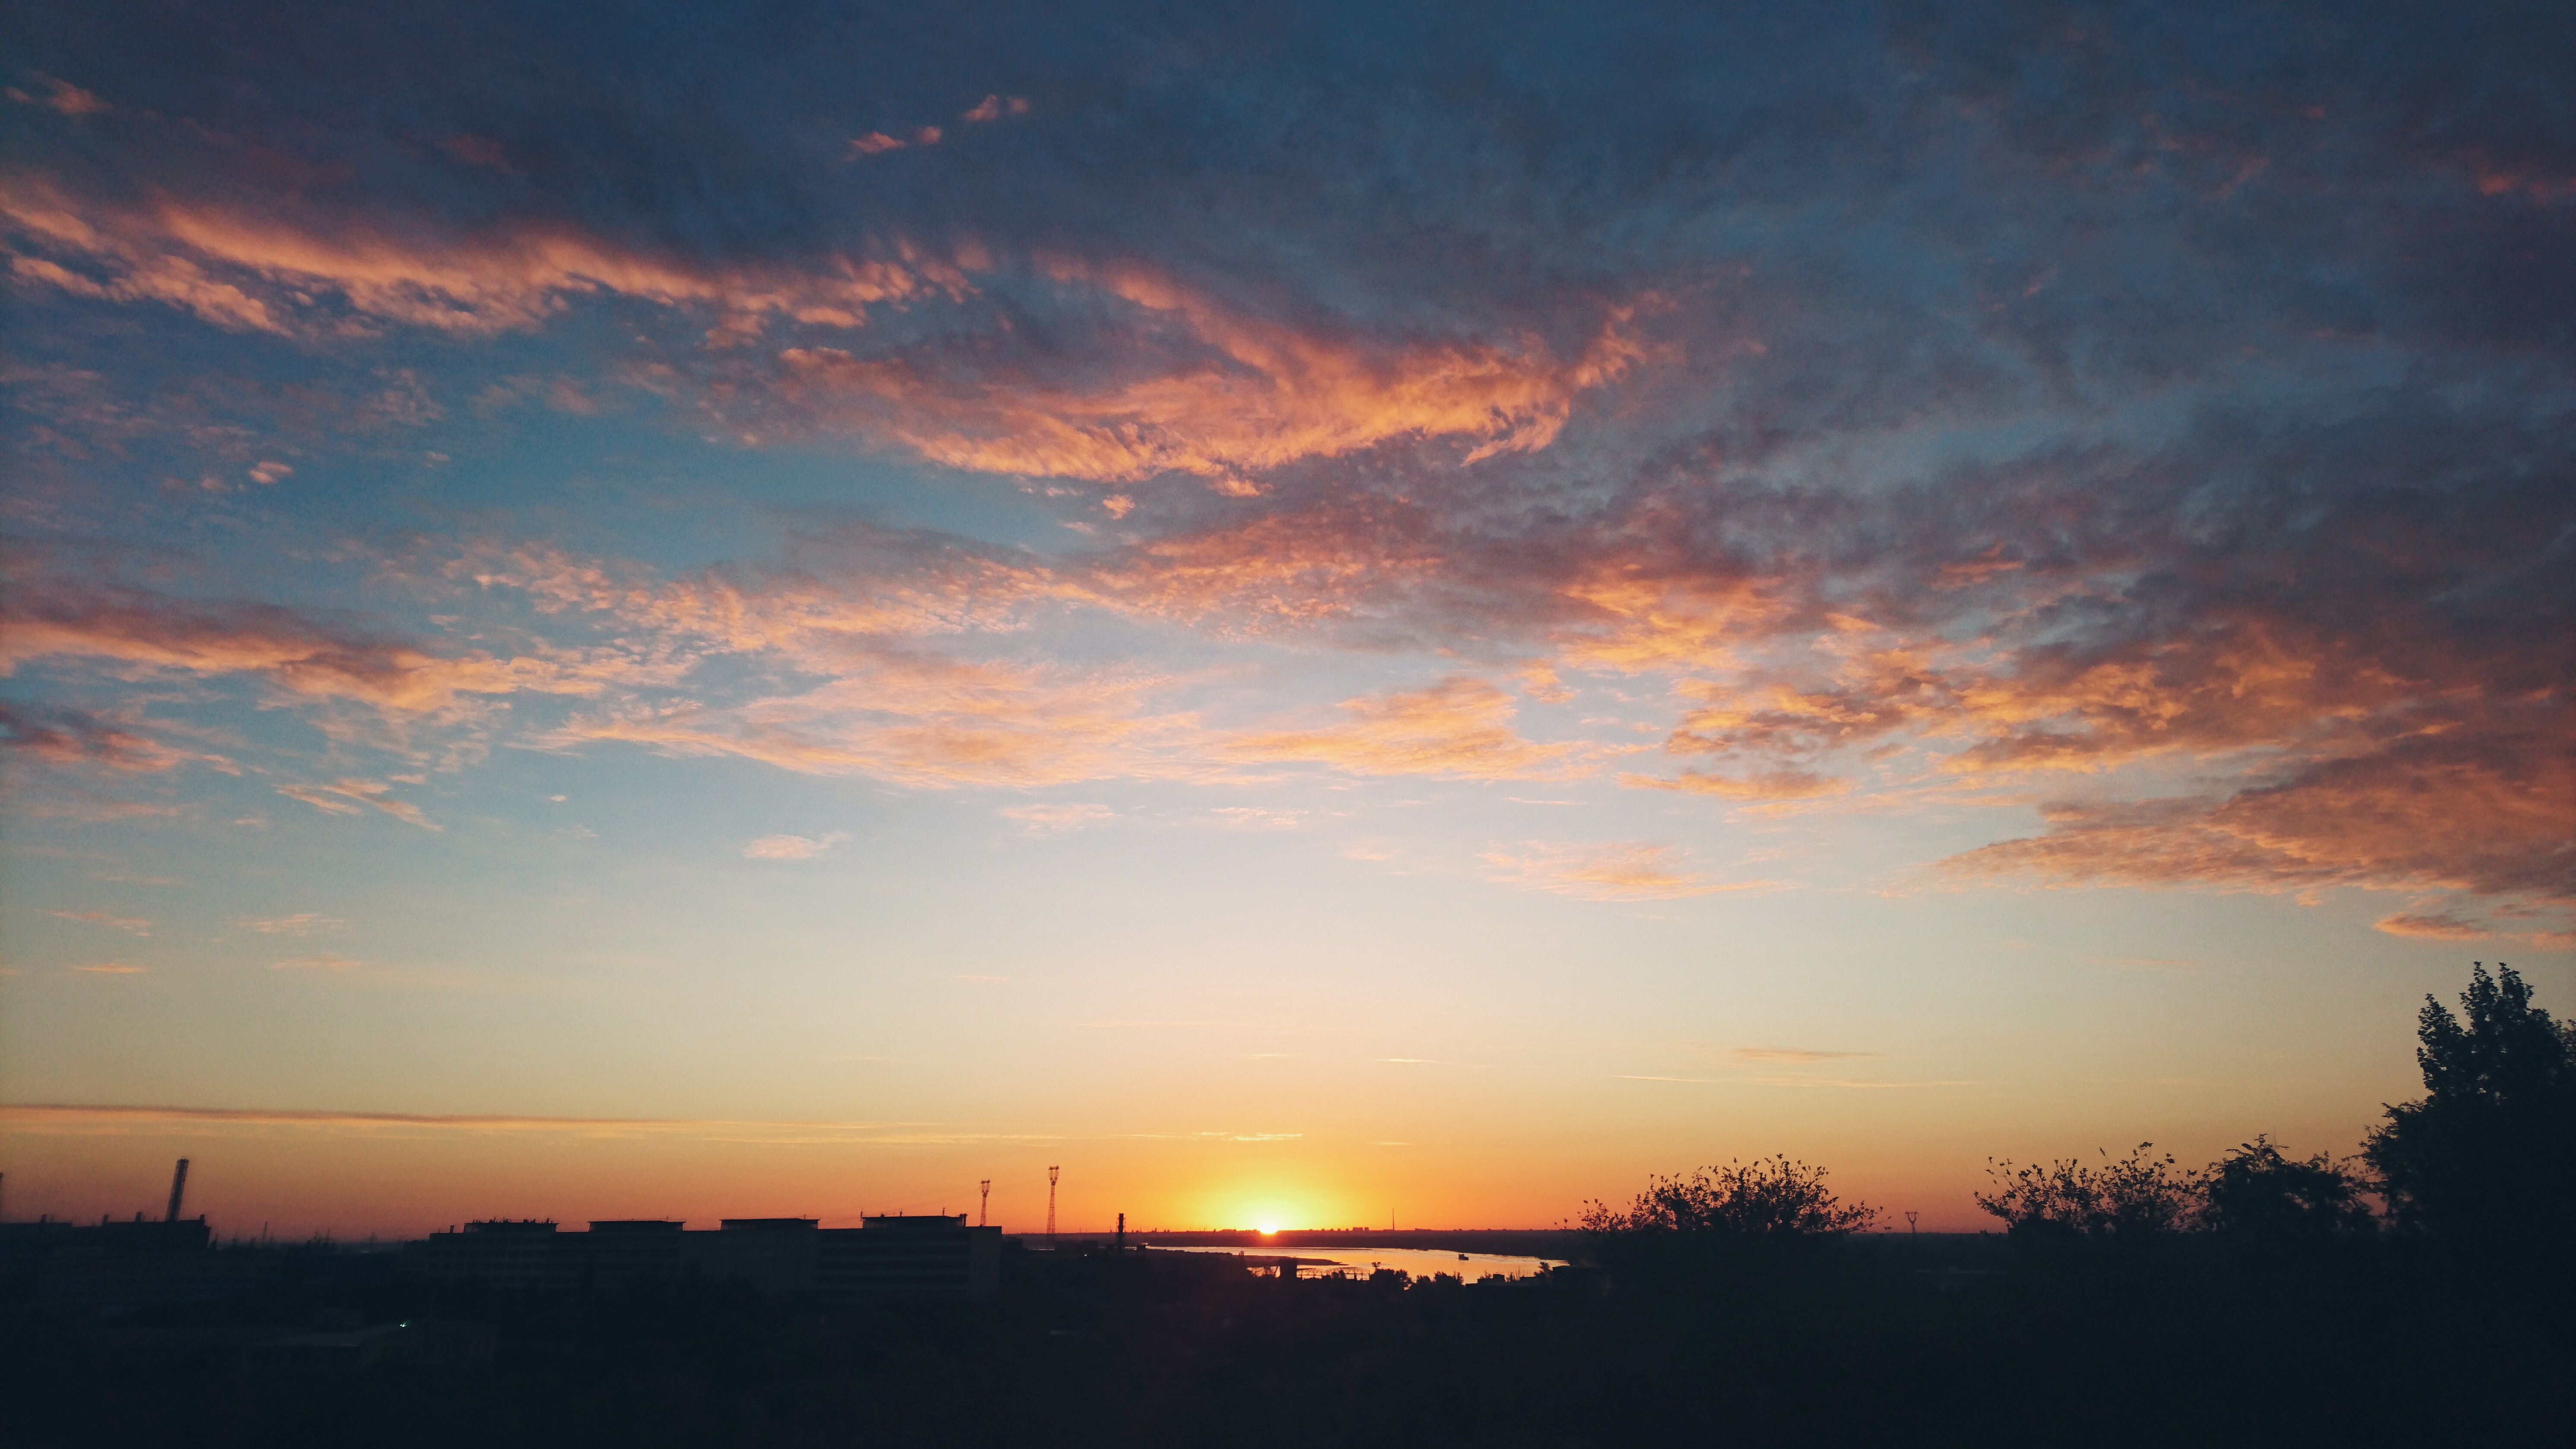
sunrise, volga, red, orange, sun, clouds, feathers, brightness, glow, possibilities, morning, early, sky, afterglow, red sky at morning, dawn, horizon, sunset, atmosphere, cloud, daytime, evening, dusk, sunlight, calm, meteorological phenomenon, cumulus, landscape, computer wallpaper